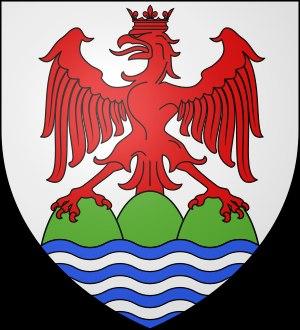
L’histoire de Nice se caractérise essentiellement par deux éléments. C'est tout d'abord une ville frontière, qui a fréquemment changé de souveraineté. Elle a été ainsi successivement ligure, grecque et romaine, avant de faire partie du Royaume ostrogoth d'Italie, puis de l'Empire romain d'Orient et du royaume d'Italie, devenant ensuite génoise, provençale, savoyarde, piémontaise et enfin française. C'est par ailleurs une ville dont le développement a été très rapide et dû essentiellement au tourisme. Ces deux particularités ont entraîné des conséquences importantes sur le plan social, politique, économique, culturel et urbanistique.